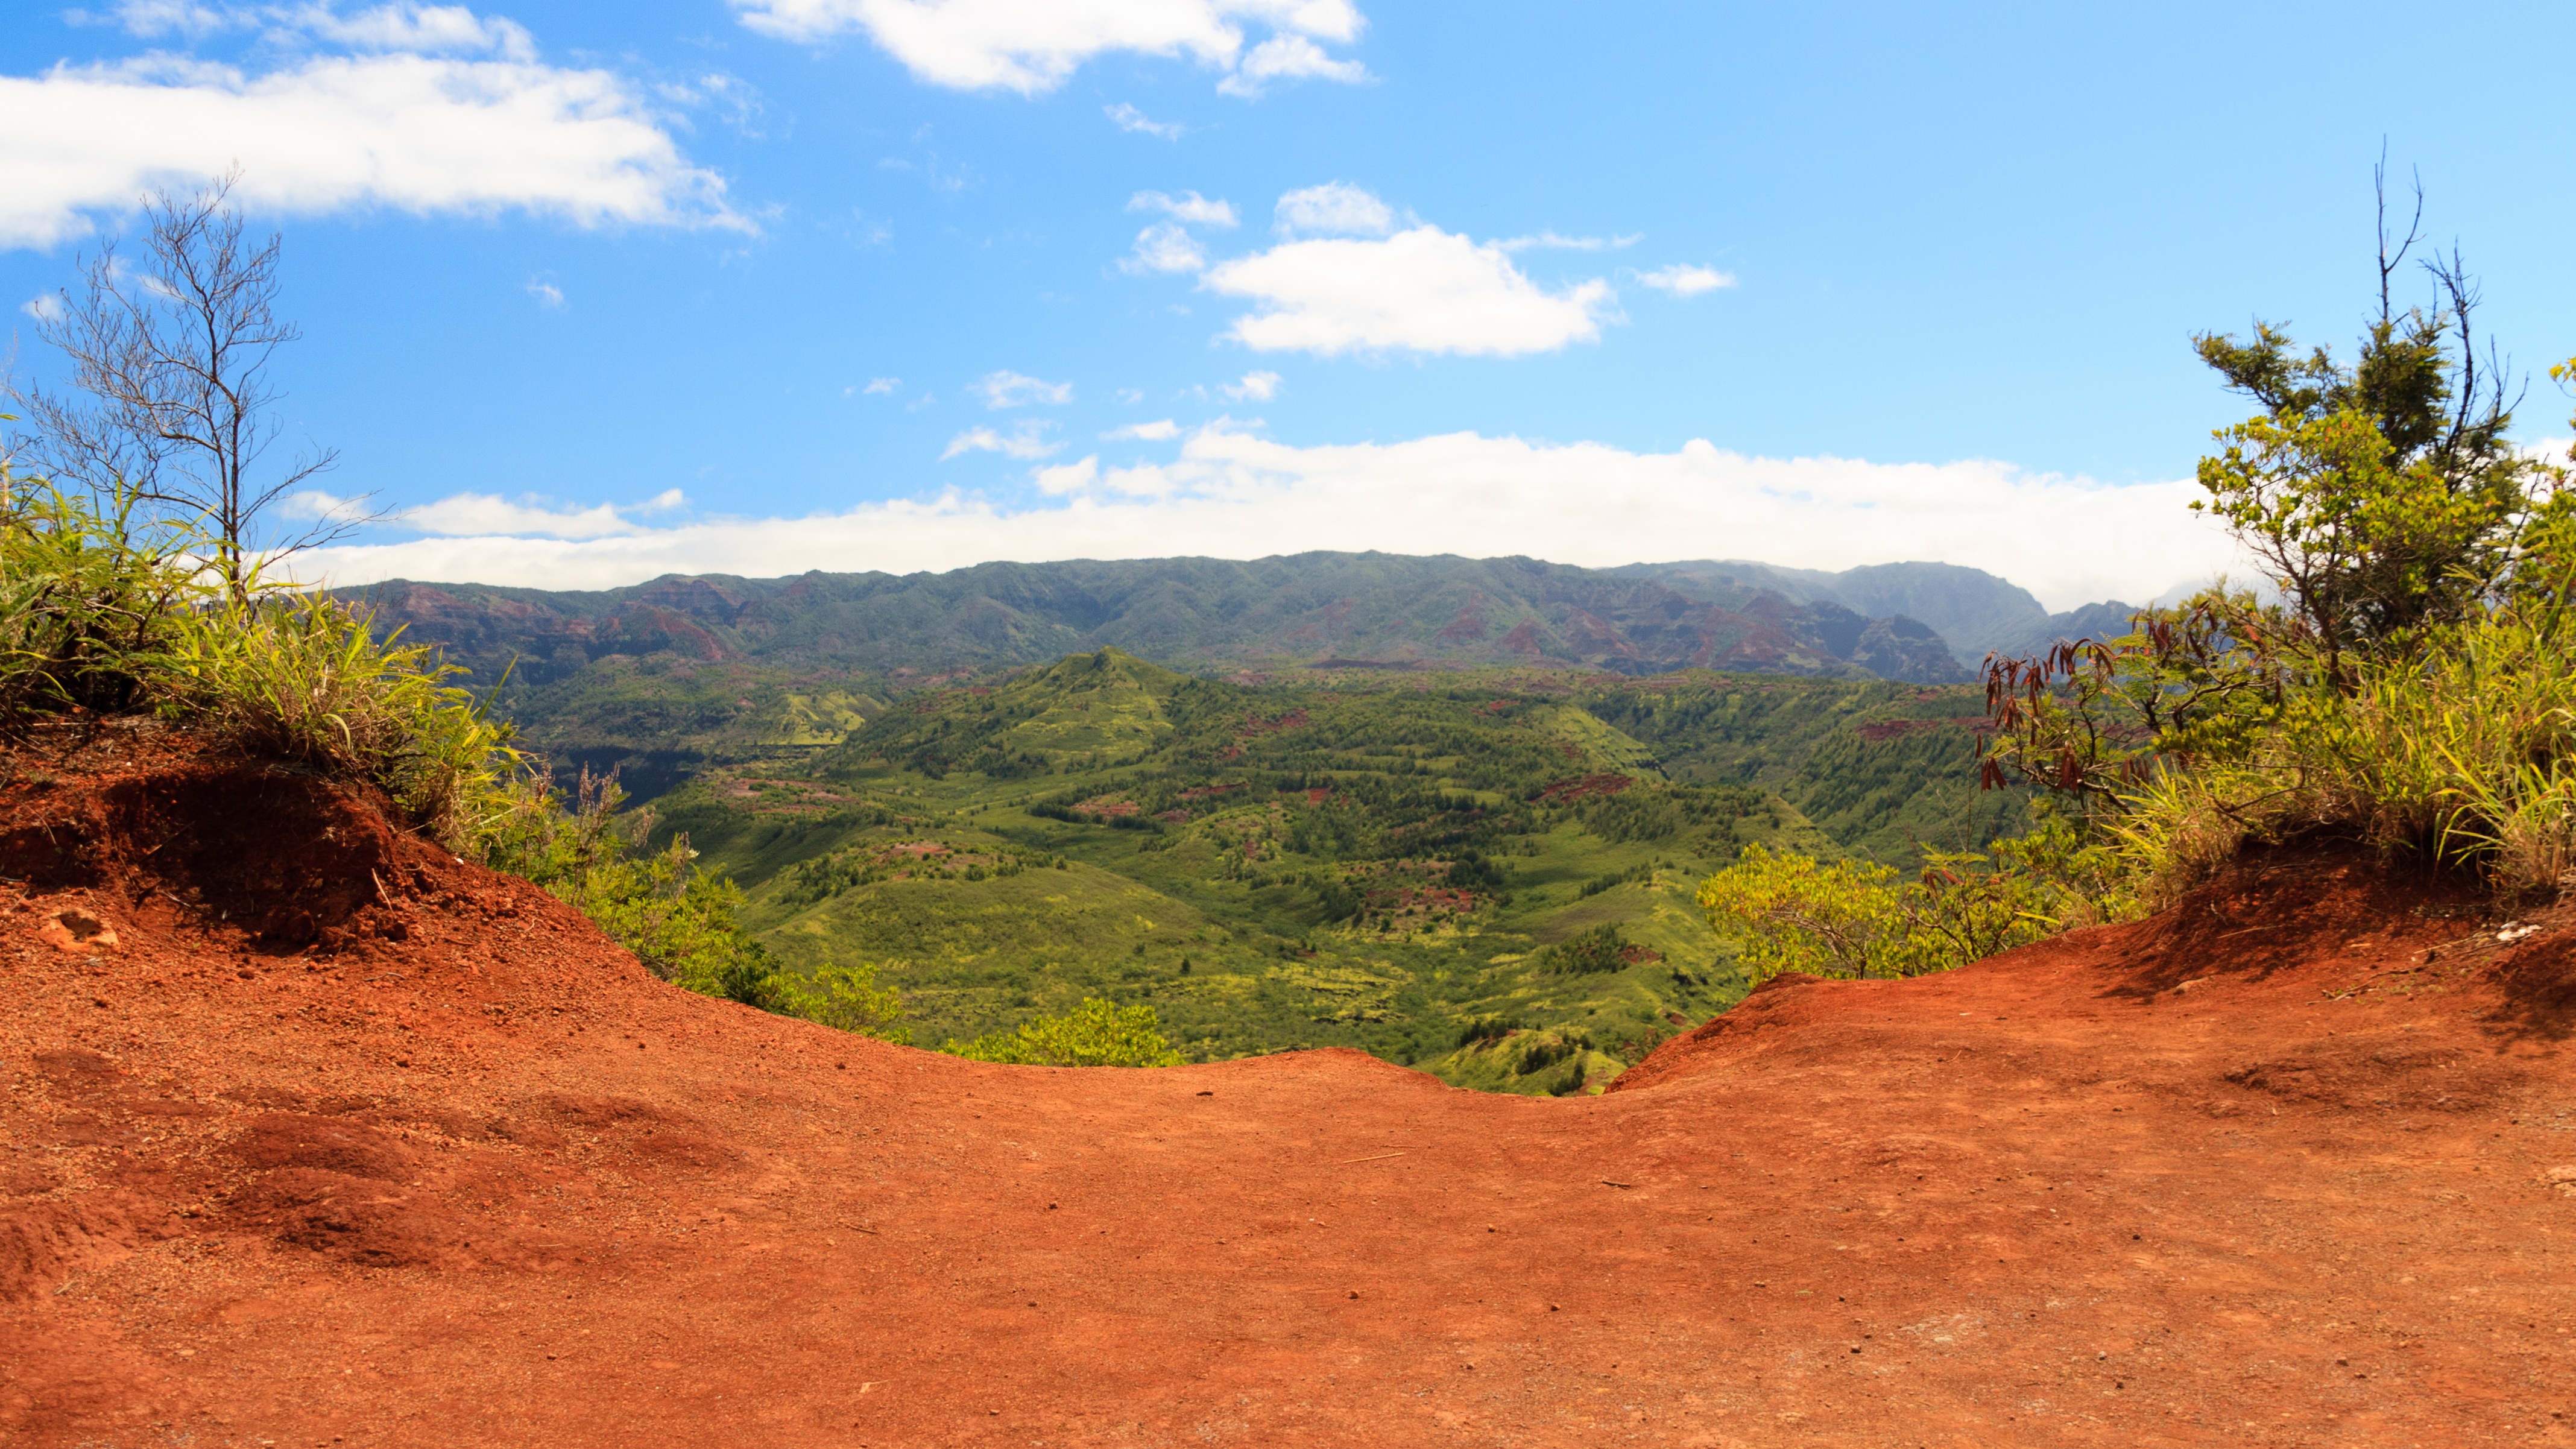
landscape, wilderness, mountain, trail, hill, adventure, valley, natural, usa, soil, hawaii, gap, terrain, savanna, ridge, geology, plateau, ecosystem, wadi, kauai, landform, hawai i, natural environment, geographical feature, mountainous landforms